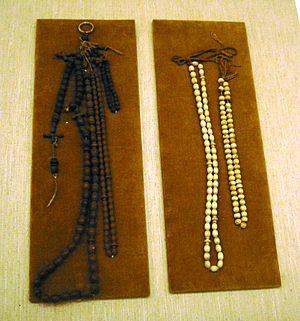
Hasekura Tsunenaga, également appelé Don Felipe Francisco Hasekura après sa conversion au christianisme, est né en 1571 et meurt en 1622. Samouraï japonais, vassal du daimyō de Sendai, Date Masamune, il dirigea une ambassade vers la Nouvelle-Espagne puis l'Europe entre 1613 et 1620. Il fut le tout premier officiel japonais envoyé aux Amériques, et lorsqu'il se rendit en France, permit le premier contact direct connu entre Français et Japonais à Saint-Tropez.